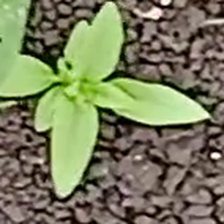
Weed species: Lamber_Quarter_plant(Chenopodium )